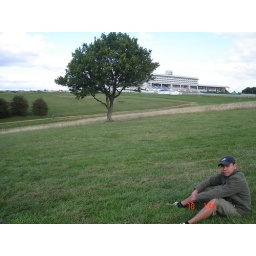
Epsom Downs Race Track (The tree in big fish movie)